Gaspar del Bufalo

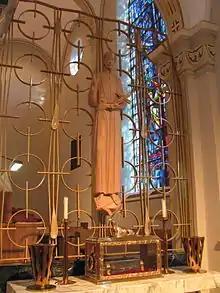
A first-class relic from the forearm of Gaspar del Bufalo on display at St. Charles Seminary in Carthagena, Ohio

Although Gaspar was very popular in his native city, he was not without enemies. His activity in converting the "briganti", who came in crowds and laid their guns at his feet after he had preached to them in their mountain hiding-places, excited the ire of the officials who profited from brigandage through bribes and in other ways. These enemies almost induced Leo XII to suspend del Bufalo.